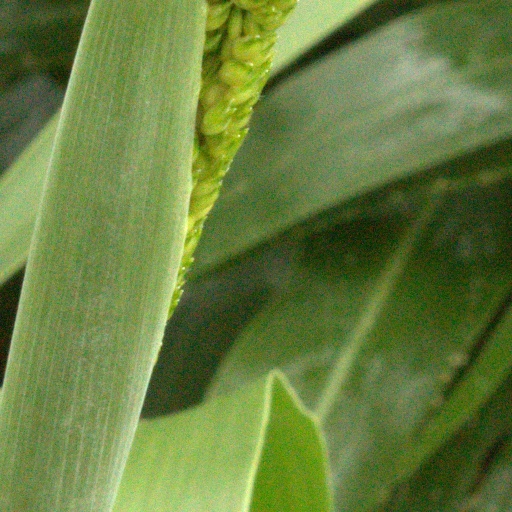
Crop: sorghum